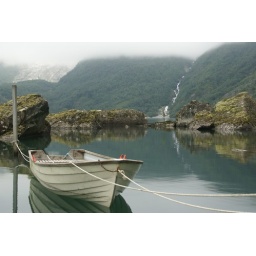
A boat in a mountain lake.